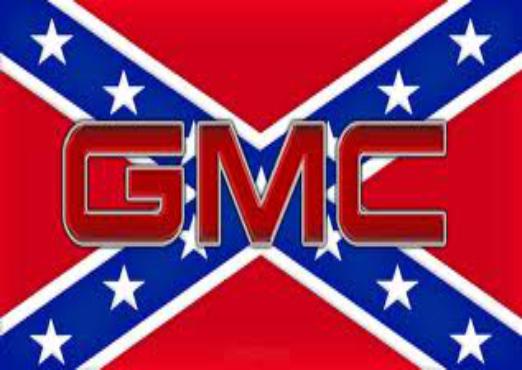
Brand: GMC
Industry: Transportation